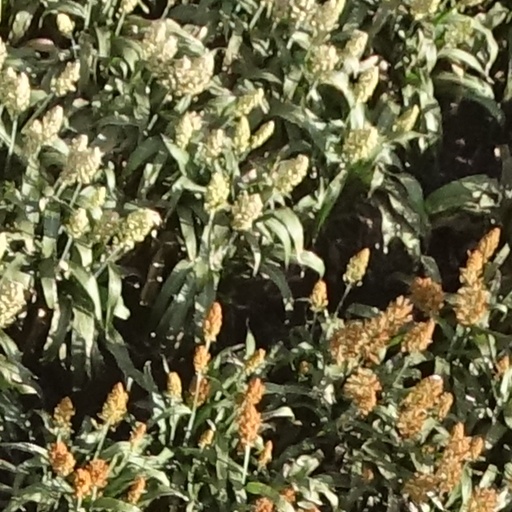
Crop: sorghum